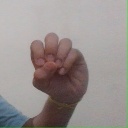
अक्षर: उ